Abar Ekla Cholo

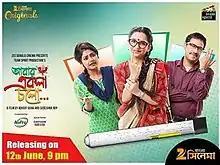
Official Poster

Abar Ekla Cholo is a 2016 Bengali television movie directed by Abhijit Guha and Sudeshna Roy. It is the sequel to 2015 film "Ekla Cholo". The movie features Saayoni Ghosh and June Malia in the main roles. The film was jointly produced by Zee Bangla Cinema, Abhijit Guha and Sudeshna Roy for "Zee Bangla Originals".